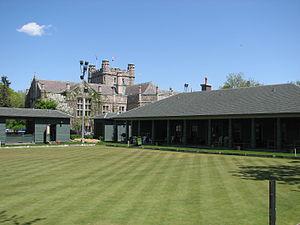
Le boulingrin — de l'anglais bowling green, qui fait référence au terrain gazonné sur lequel le jeu est pratiqué. — est un jeu de boules originaire d’Angleterre. Couramment pratiqué dans l’ensemble du Commonwealth, il est pratiquement inconnu dans les autres pays.
Westmount est une ville du Québec, au Canada, enclavée dans Montréal. Située sur le versant Ouest du mont Royal, cette municipalité majoritairement anglophone où le revenu moyen des familles est 3,6 fois plus élevé qu'à Montréal, réunit une population d'environ 20 000 personnes sur une superficie de 4,02 km².